Indian locomotive class WAG-12

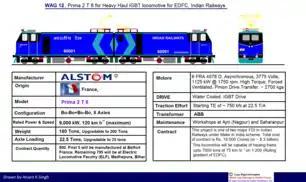
WAG 12 locomotive details

The origins of WAG-12B can be traced back to 2006. When the Government of India approved the Dedicated Freight Corridor (DFC) project and set up the DFCCIL to build it. In order to run trains at high efficiency, the most powerful Indian locomotive of that era, the WAG-9 was deemed inadequate. Instead, new locomotives, for dedicated operations on the two DFCs, were tendered. This was a change to locomotives previously being built at CLW by Indian Railways under technology transfer agreements.